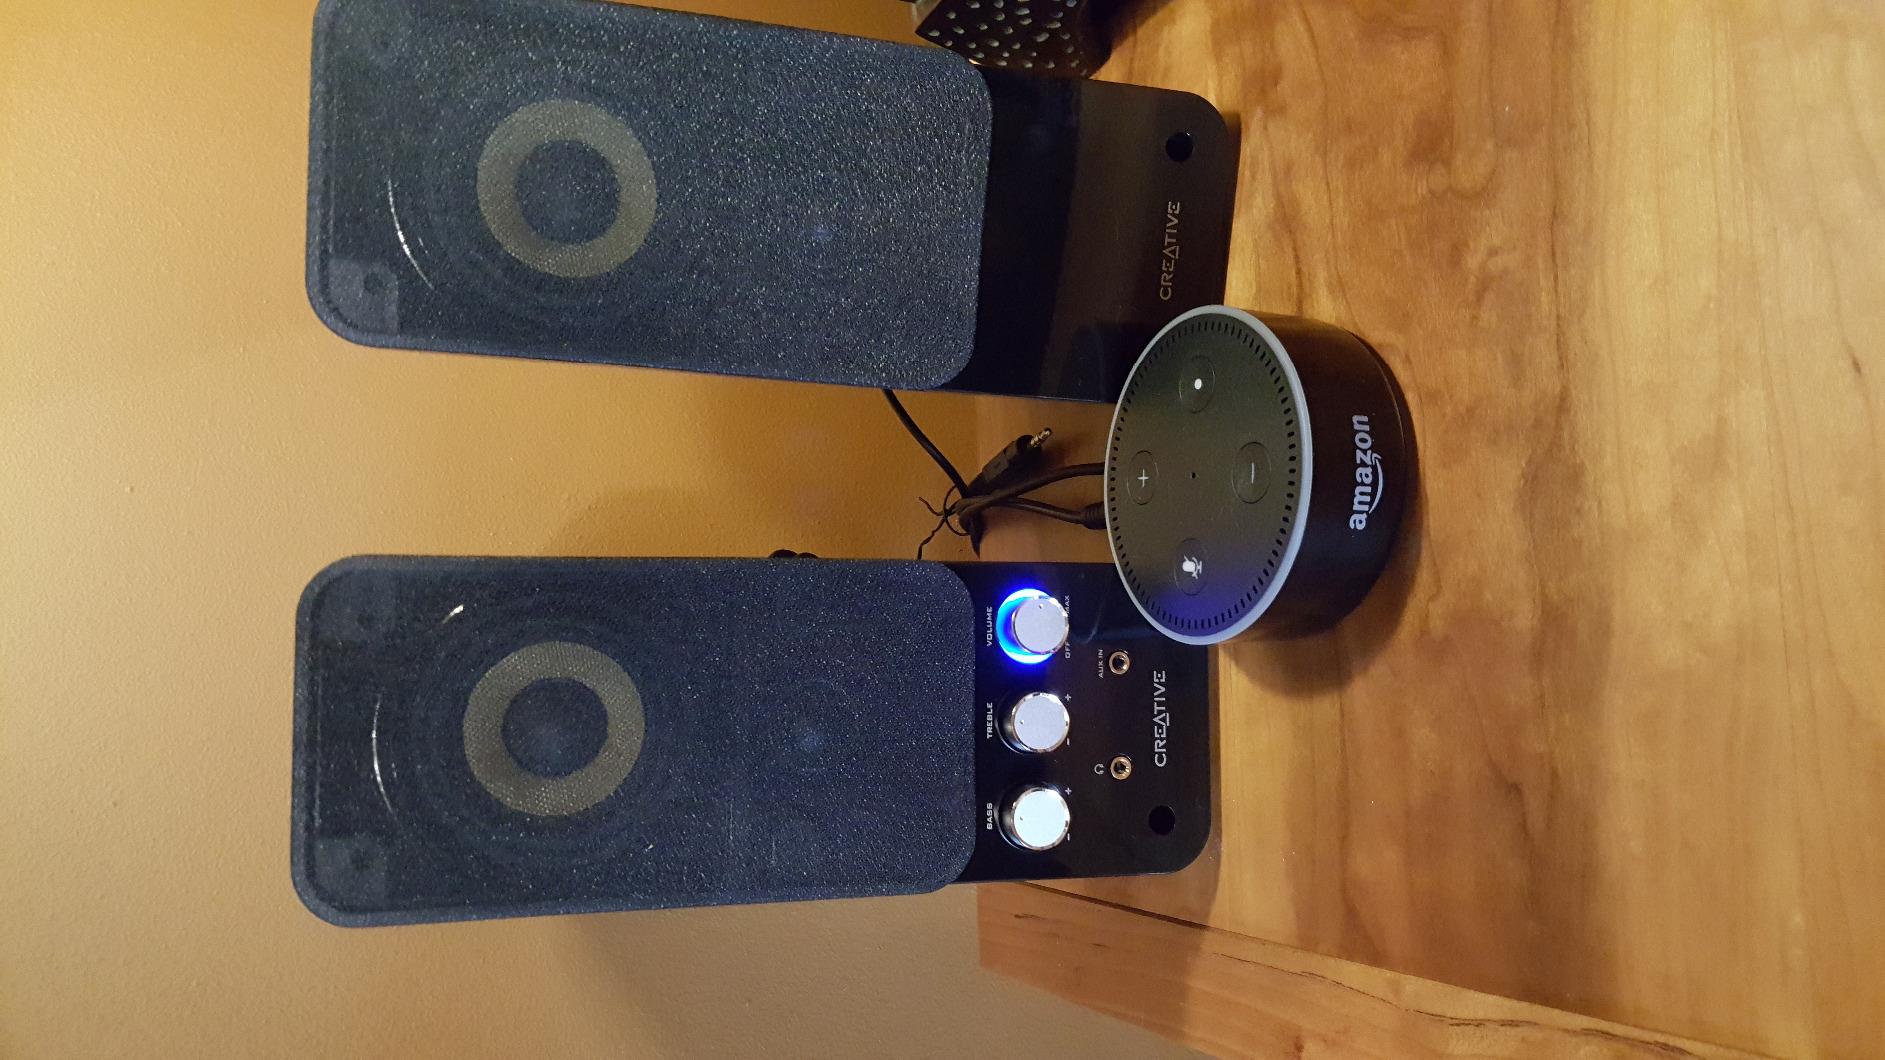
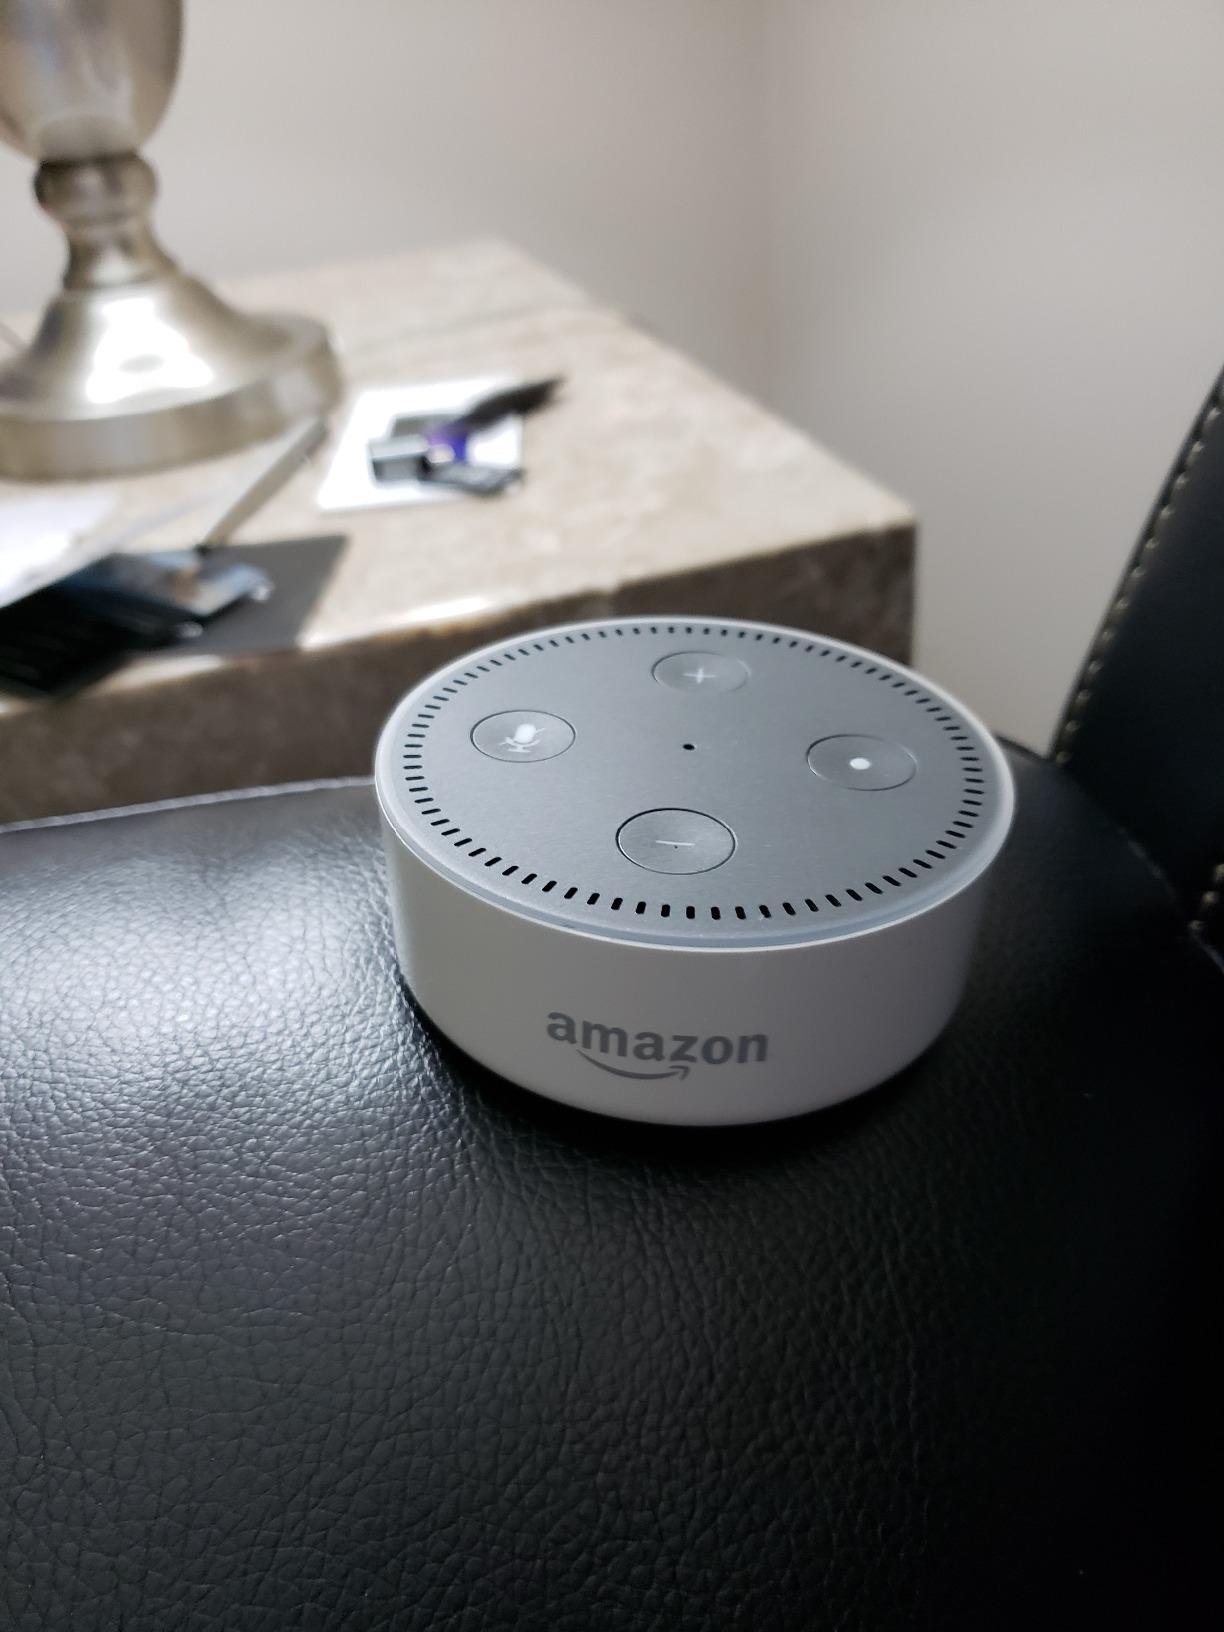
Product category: speaker
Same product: no